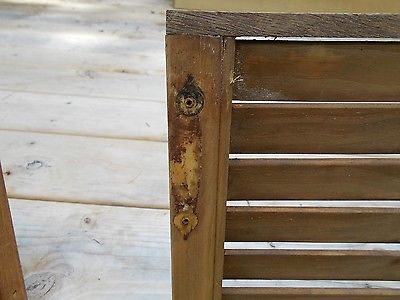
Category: cabinet